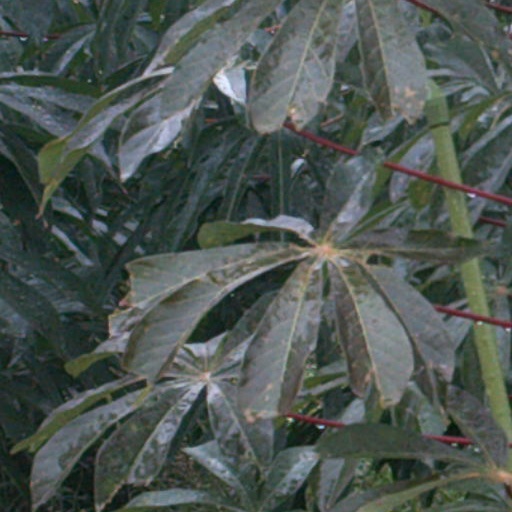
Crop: cassava